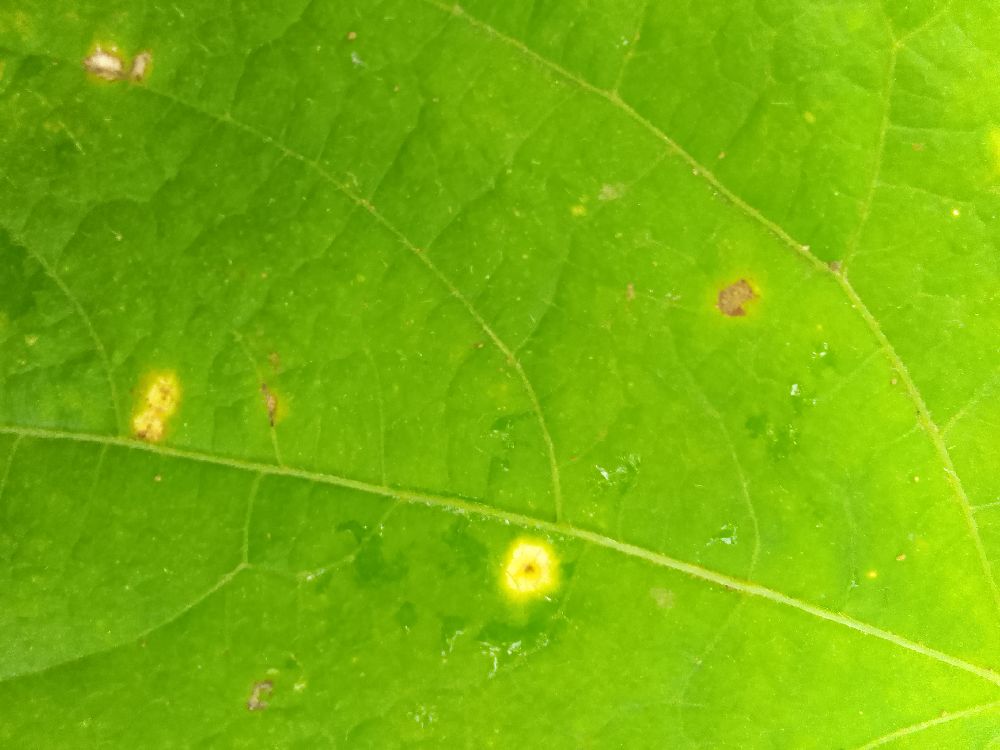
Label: rust